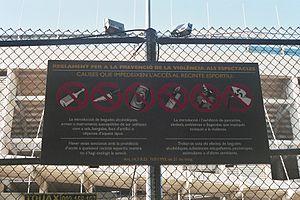
Panneau en catalan interdisant certains objets au Camp Nou, qui est en arrière-plan. Stade du FC Barcelone (Barça) Italiano: Cartello in catalano vietando qualche cose dentro del Camp Nou, allo sfondo. Stadio del FC Barcellona (Barça).
Un hooligan ou houligan est un adepte d'un sport utilisant la violence pour peser sur le sort d'une rencontre, tout comme les barra bravas en Amérique du Sud. Le terme « hooligan » est aujourd'hui lié au football. Selon certains chercheurs, le mot serait mentionné dans des rapports de la police londonienne pendant l'été 1898 et repris dans les colonnes du journal Daily News en référence à un ivrogne irlandais notoire, Patrick Hooligan, demeurant à Londres et régulièrement impliqué dans des bagarres.